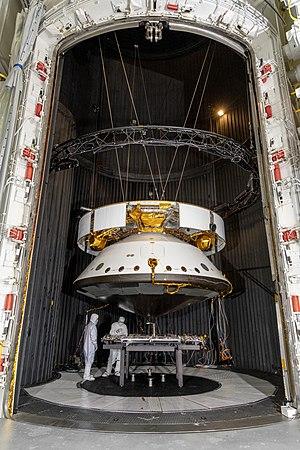
Mars 2020 est une mission spatiale d'exploration de la planète Mars développée par le JPL, établissement de l'agence spatiale américaine. La mission consiste à déployer l'astromobile Perseverance sur le sol martien pour étudier sa surface. Mars 2020 constitue la première d'une série de trois missions dont l'objectif final est de ramener des échantillons du sol martien sur Terre pour permettre leur analyse. Ce projet, considéré comme prioritaire par la communauté scientifique depuis plusieurs décennies, n'avait jamais reçu d'implémentation du fait de son coût, de ses difficultés techniques et du risque d'échec élevé. Pour remplir les objectifs de sa mission l'astromobile doit prélever une quarantaine de carottes de sol et de roches sur des sites sélectionnés à l'aide des instruments embarqués. Le résultat de ces prélèvements doit être déposé par l'astromobile sur des emplacements soigneusement repérés en attendant d'être ramenés sur Terre par une future mission étudiée conjointement par la NASA et l'Agence spatiale européenne. Selon le planning élaboré par les deux agences, le retour sur Terre est prévu pour 2031 sous réserve de son financement.